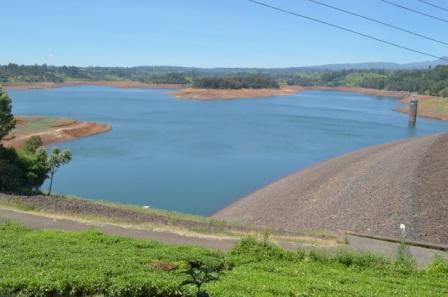
Eneo lenye bwawa lililojaa maji safi lililozungukwa na miti na majani ya rangi tofauti na anga lililowazi lenye mwangaza wa jua na mawingu, likitoa mandhari ya asili utulivu na mvuto wa kiasili.